2023 NASCAR Cup Series

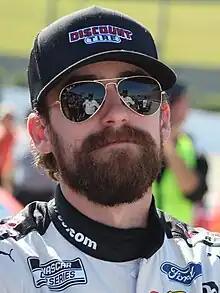
Ryan Blaney, the 2023 NASCAR Cup Series champion.

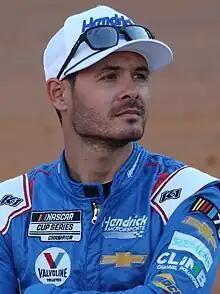
Kyle Larson, finished second behind Blaney in the championship.

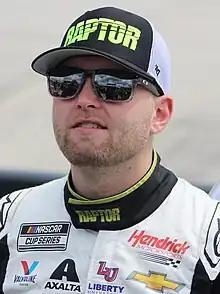
William Byron, finished third in the championship.

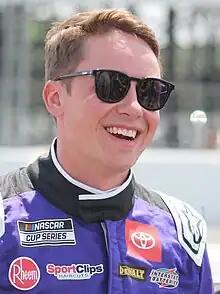
Christopher Bell, finished fourth in the championship.

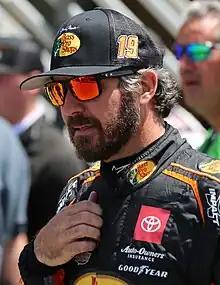
Martin Truex Jr. won the regular season championship, but finished eleventh in the championship.

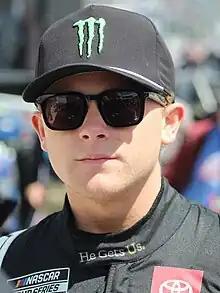
Ty Gibbs, the 2023 NASCAR Rookie of the Year.

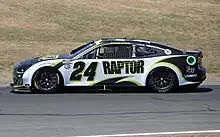
Chevrolet won the 2023 manufacturers' championship with 1328 points and 18 wins.

The 2023 NASCAR Cup Series was the 75th season for NASCAR professional stock car racing in the United States and the 52nd season for the modern-era Cup Series. The season started with the Busch Light Clash at the Los Angeles Memorial Coliseum on February 5. That race was followed by the Daytona Duel qualifying races and the 65th running of the Daytona 500 (the first points race of the season) on February 19, both at Daytona International Speedway. The season ended with the NASCAR Cup Series Championship Race at Phoenix Raceway on November 5.